Tilman Hoppstock

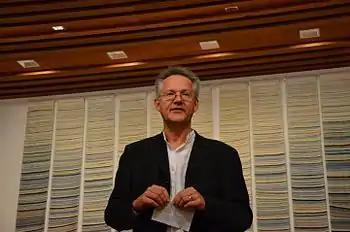
Tilman Hoppstock (2016)

Tilman Hoppstock (born 1961) is a classical guitarist, cellist and musicologist from Germany.